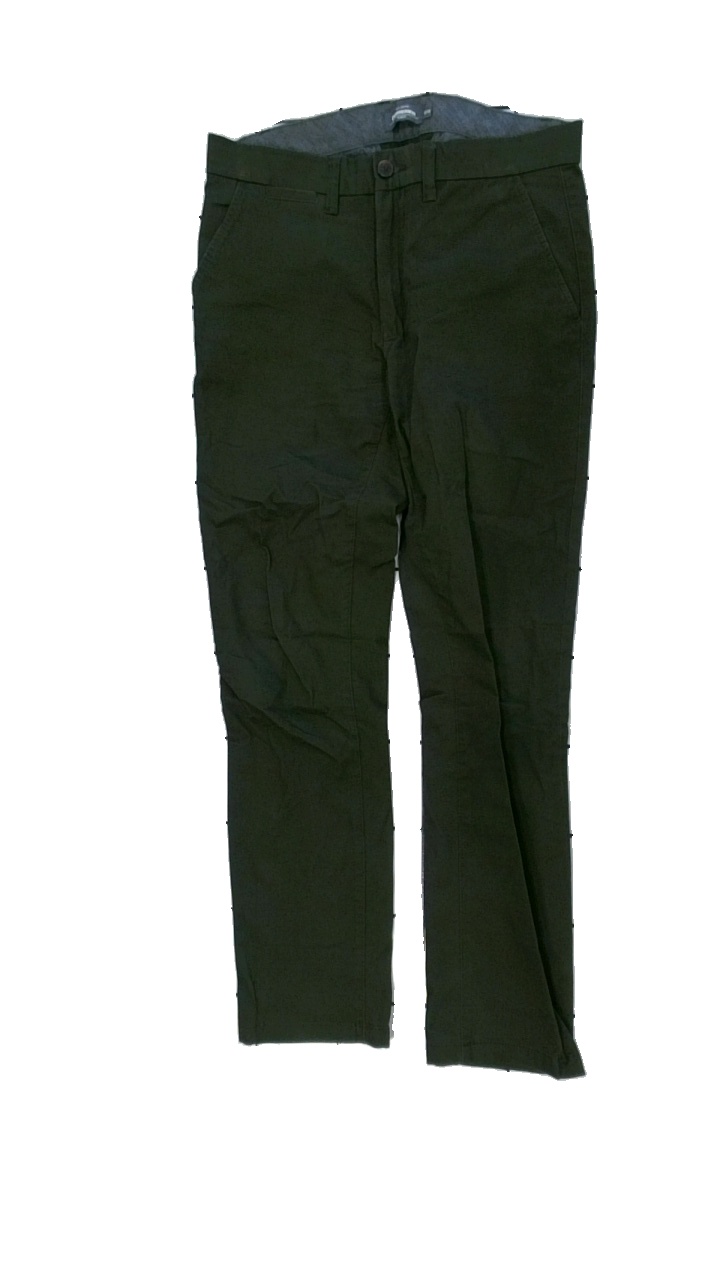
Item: Trousers (Men)
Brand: Dressman
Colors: Green
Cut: Regular
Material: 100% cotton
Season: All
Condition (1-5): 5
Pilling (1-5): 5
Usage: Reuse
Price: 50-100